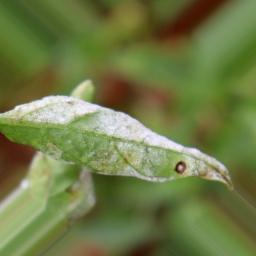
Label: powdery mildew